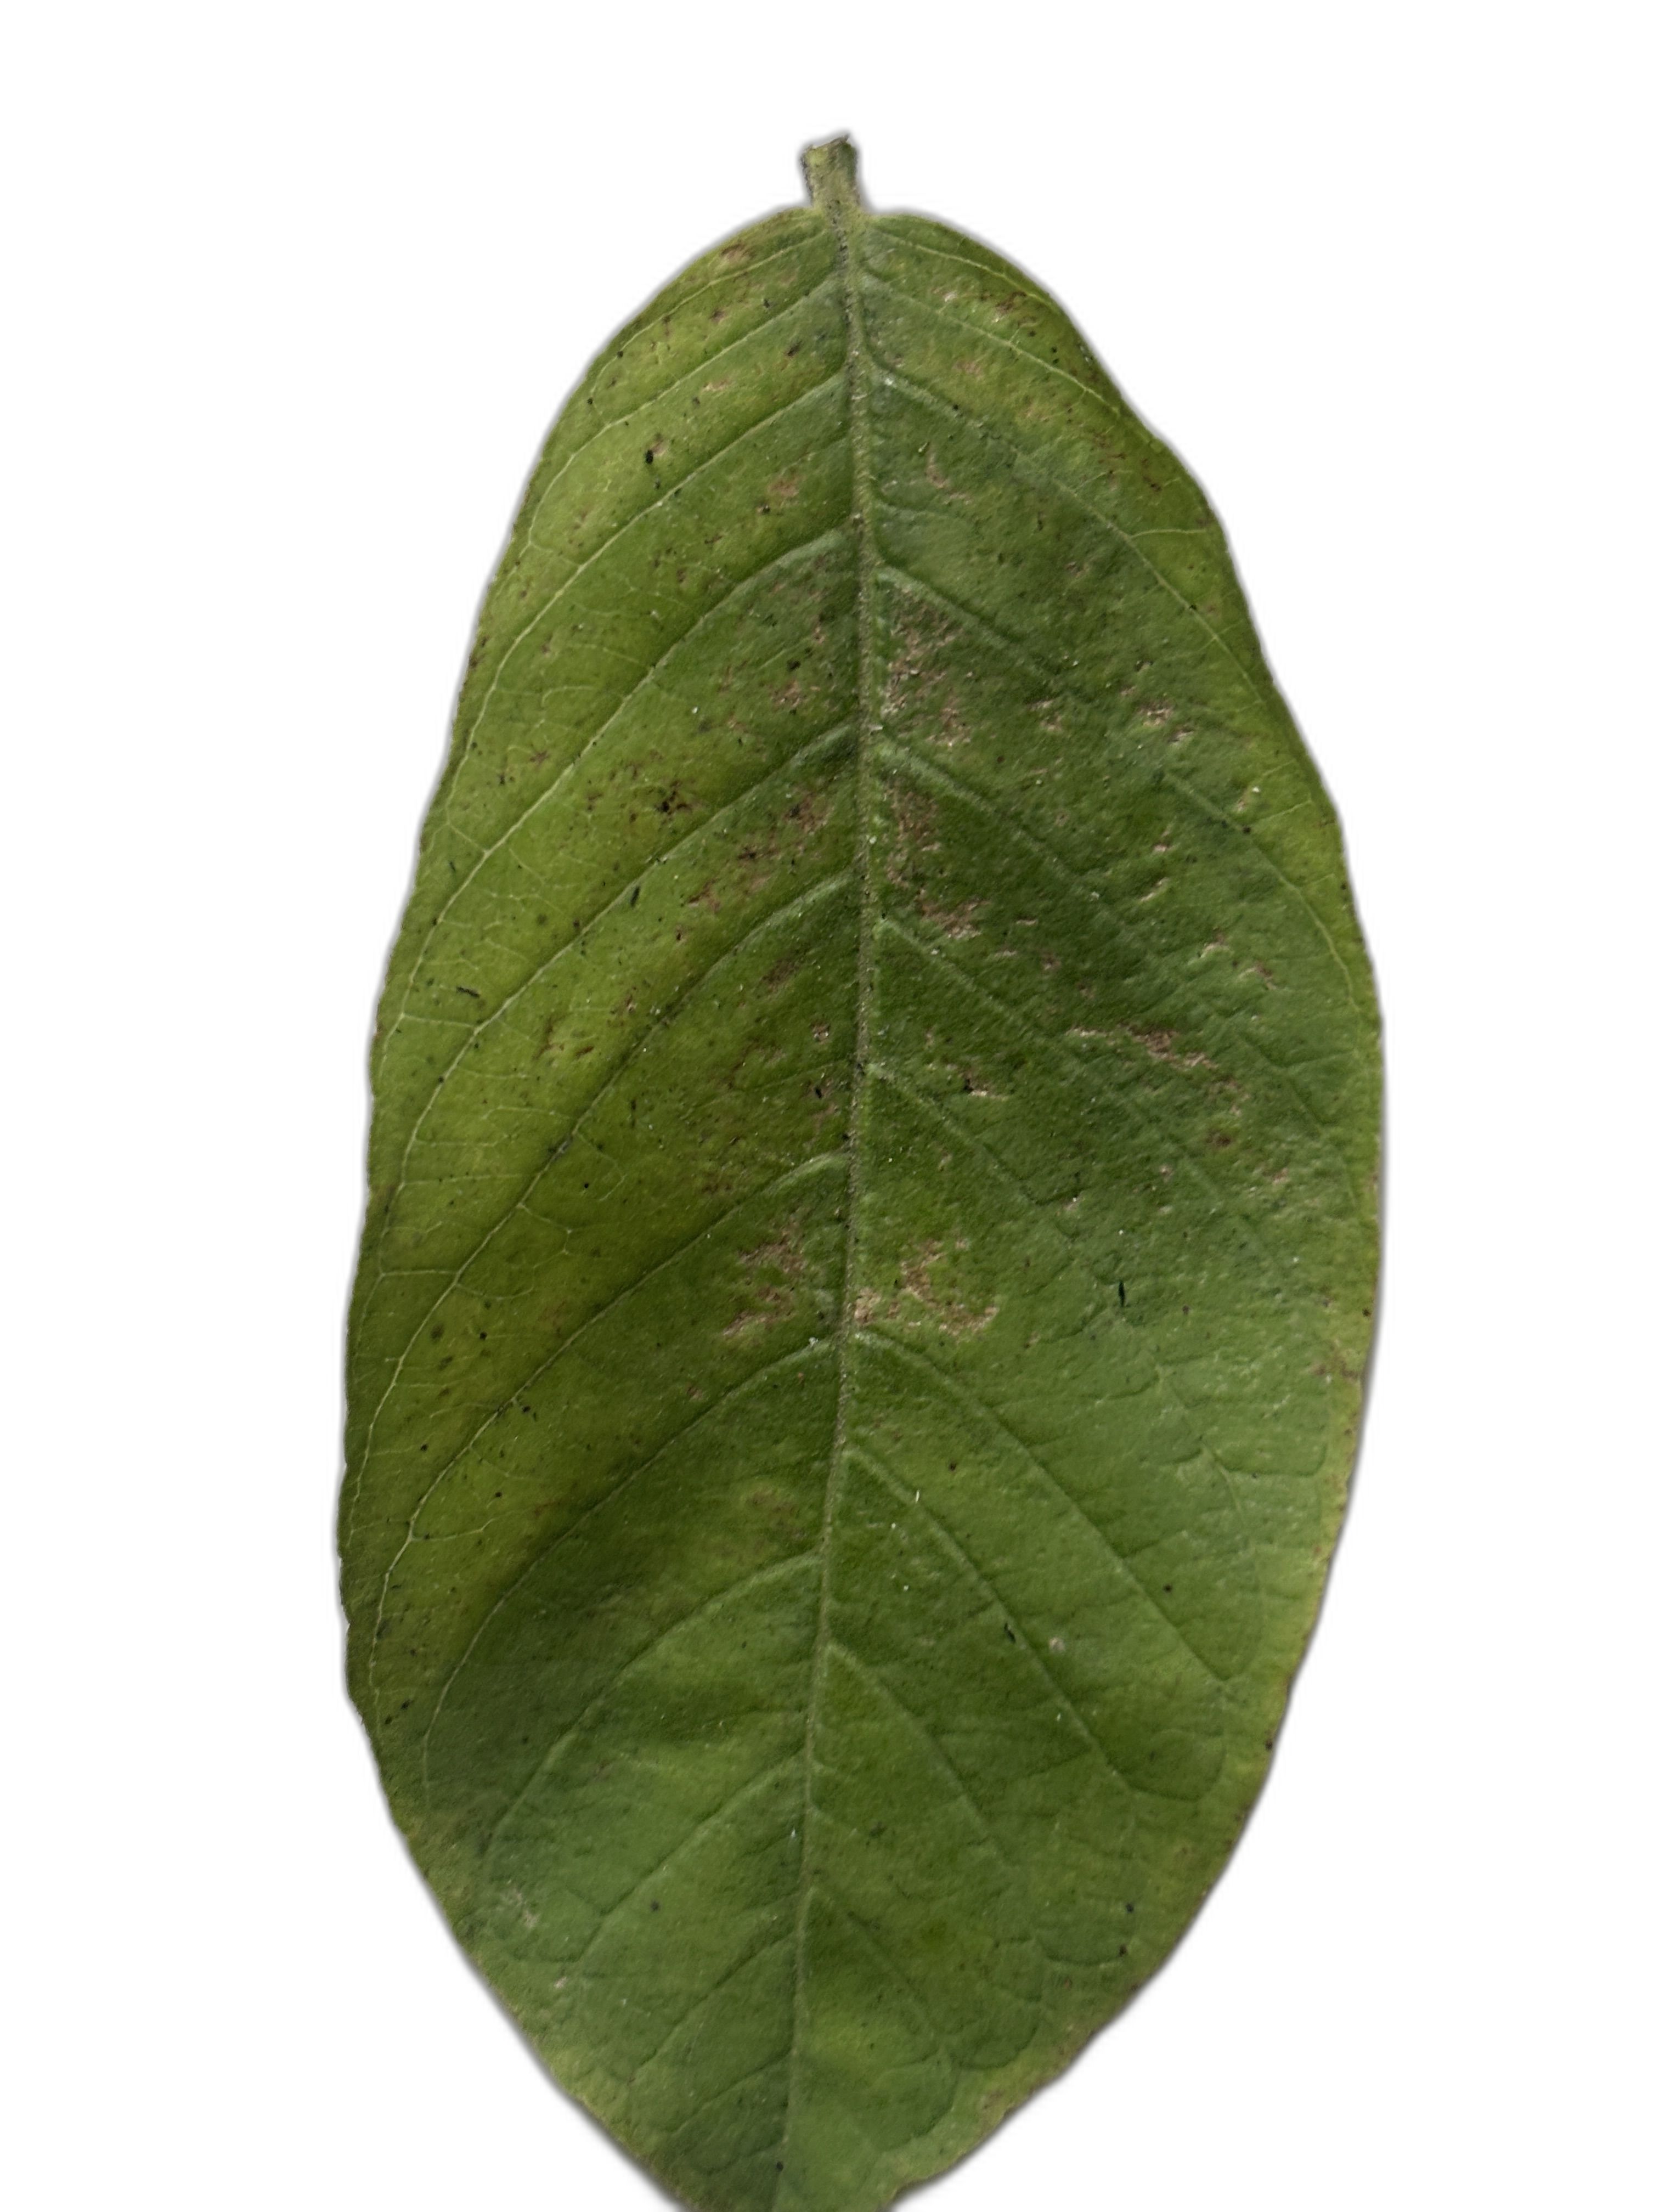
Plant part: leaf
Disease: Healthy